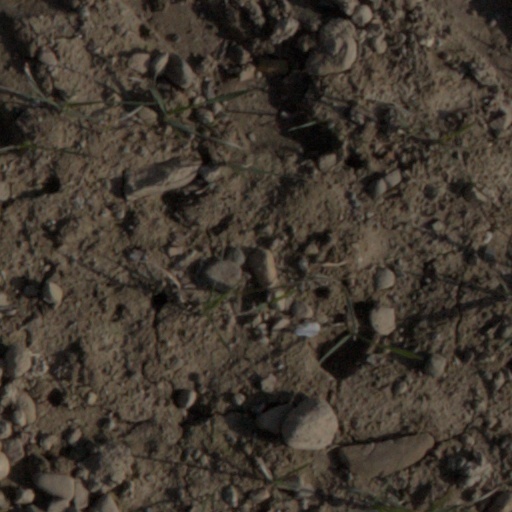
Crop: wheat